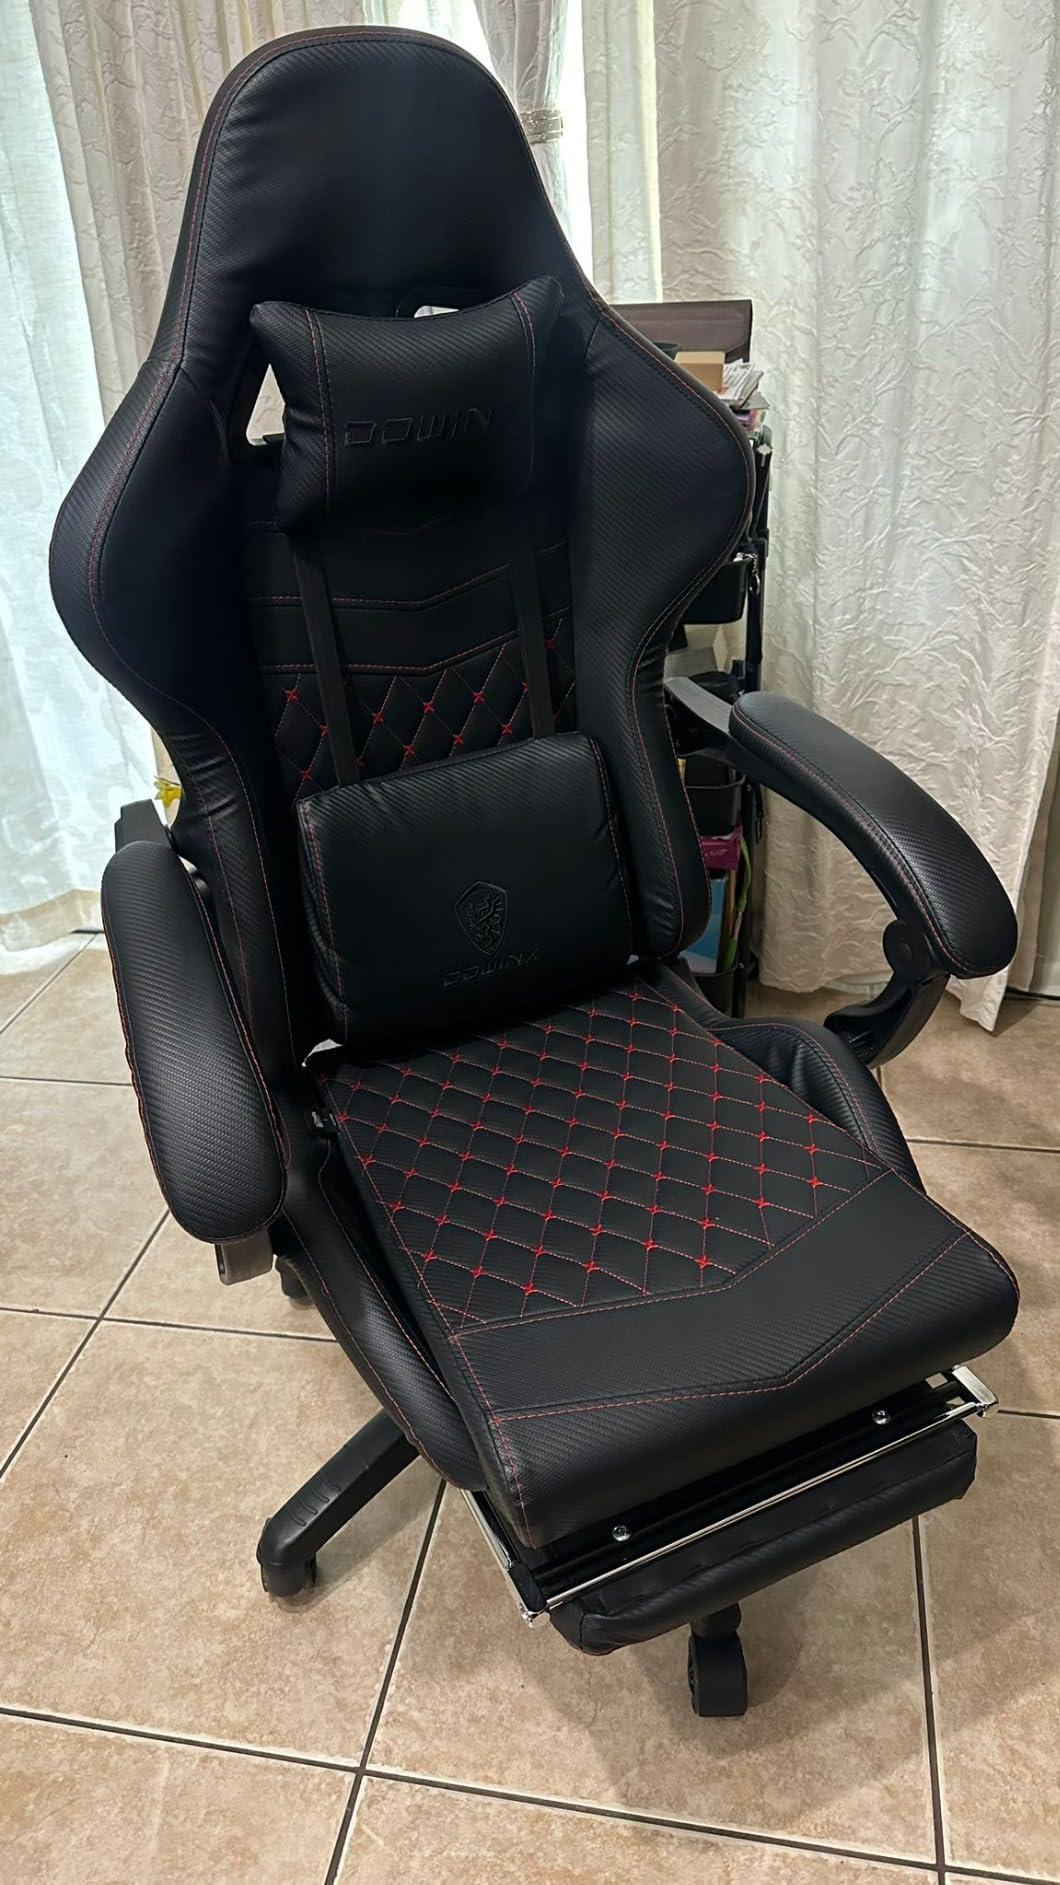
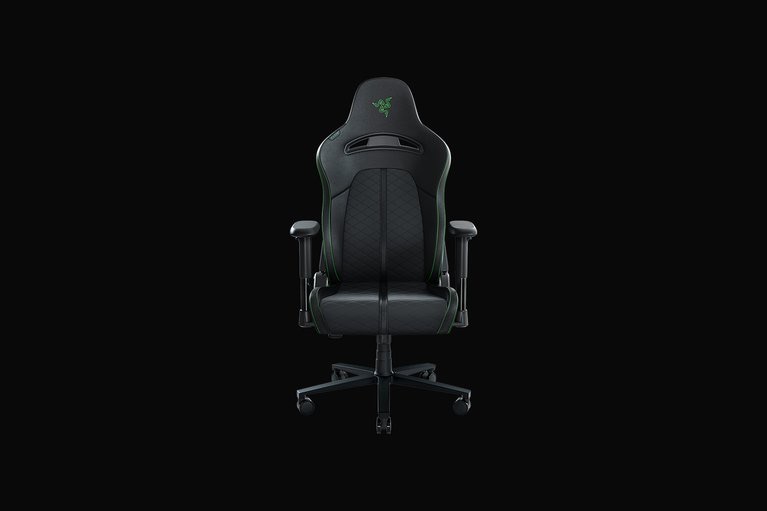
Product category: items_chair
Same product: no